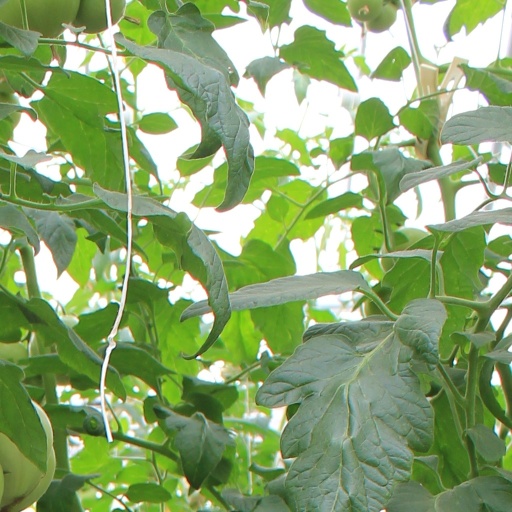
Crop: tomato